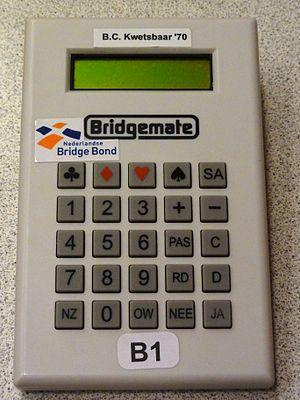
La Fédération néerlandaise de bridge, en néerlandais Nederlandse Bridge Bond, est l'organisation nationale chargée de gérer et de promouvoir la pratique du bridge aux Pays-Bas. Son siège social se situe à Utrecht.